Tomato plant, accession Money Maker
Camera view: tilt-top (135 deg); turntable rotation: 210 degrees
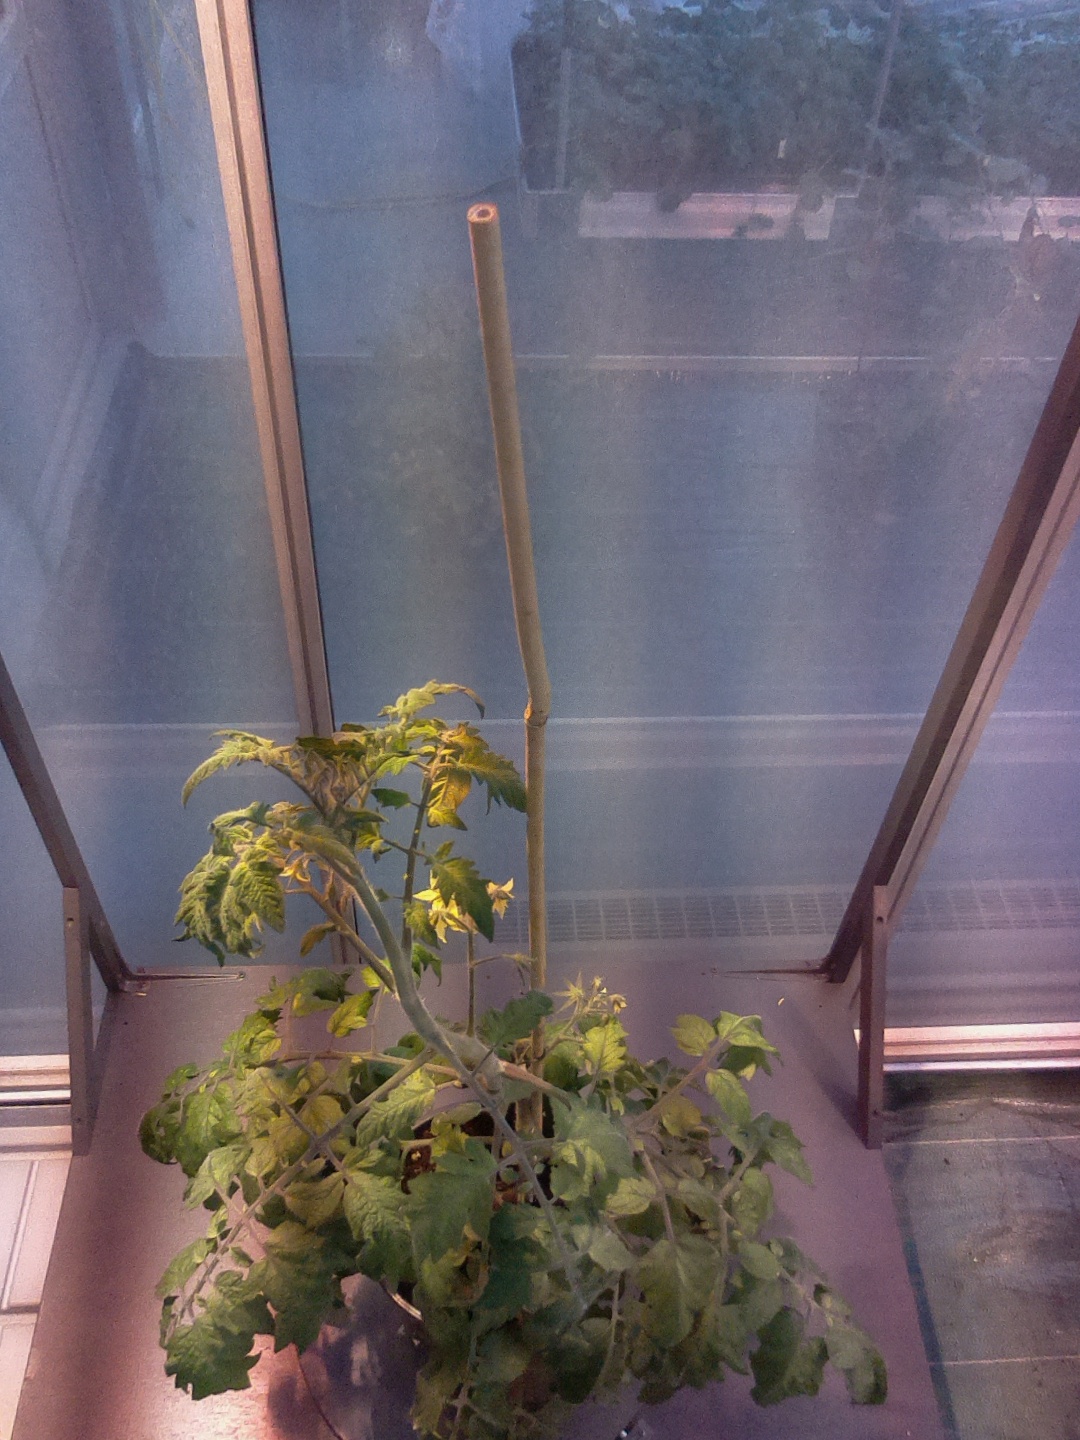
BBCH growth stage 70: Fruits at the main stem or branches visibles